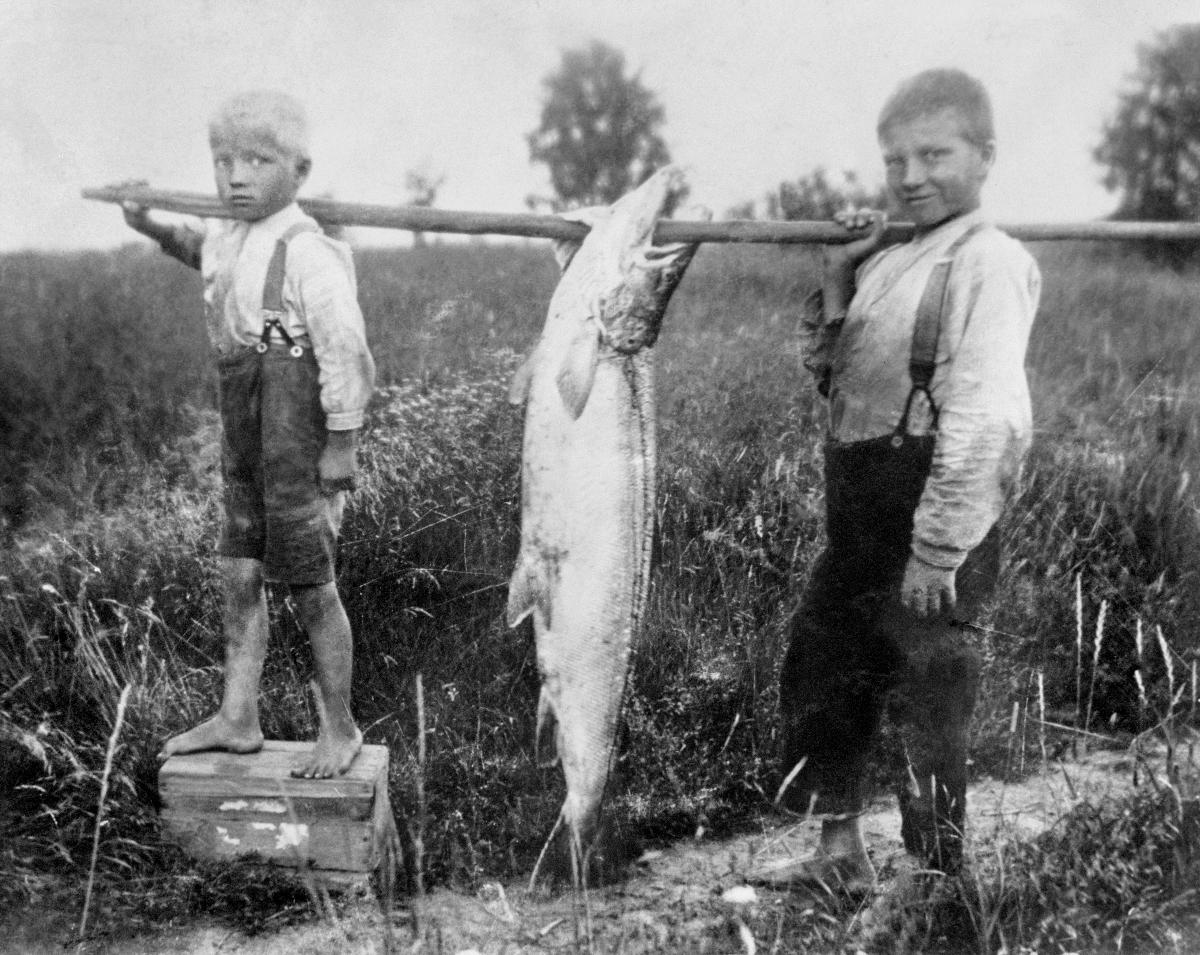
Muhoksen ennätyslohi
Record salmon in Muhos
sisällön kuvaus: Iivo (vas.), Boris ja ennätyslohi Muhoksella vuonna 1928. Poikien isä, Homa Kotkansalo, sai Oulujoesta nuottaansa 32,6 kilon painoisen lohen. content description: The boys Iivo (left) and Boris with a record salmon in Muhos, Finland in 1928. Father of the boys, Homa Kotkansalo caught a 32,6 kg salmon from Oulujoki river.
Kuvaaja: Kesäniemi, Martti, kuvaaja
Vuosi: 1928
Paikka: , Suomi, Suomi, Pohjois-Pohjanmaa
Aiheet: Kotkansalo, Boris; Kotkansalo, Iivo; ennätyslohi; polvihousut; henkselit; kalastus; lapset; pojat; kalat; lohi; ennätykset; lohikalat; vaatteet; housut; fishing; record salmon; fish; boys carrying; clothes; trousers; suspenders; braces